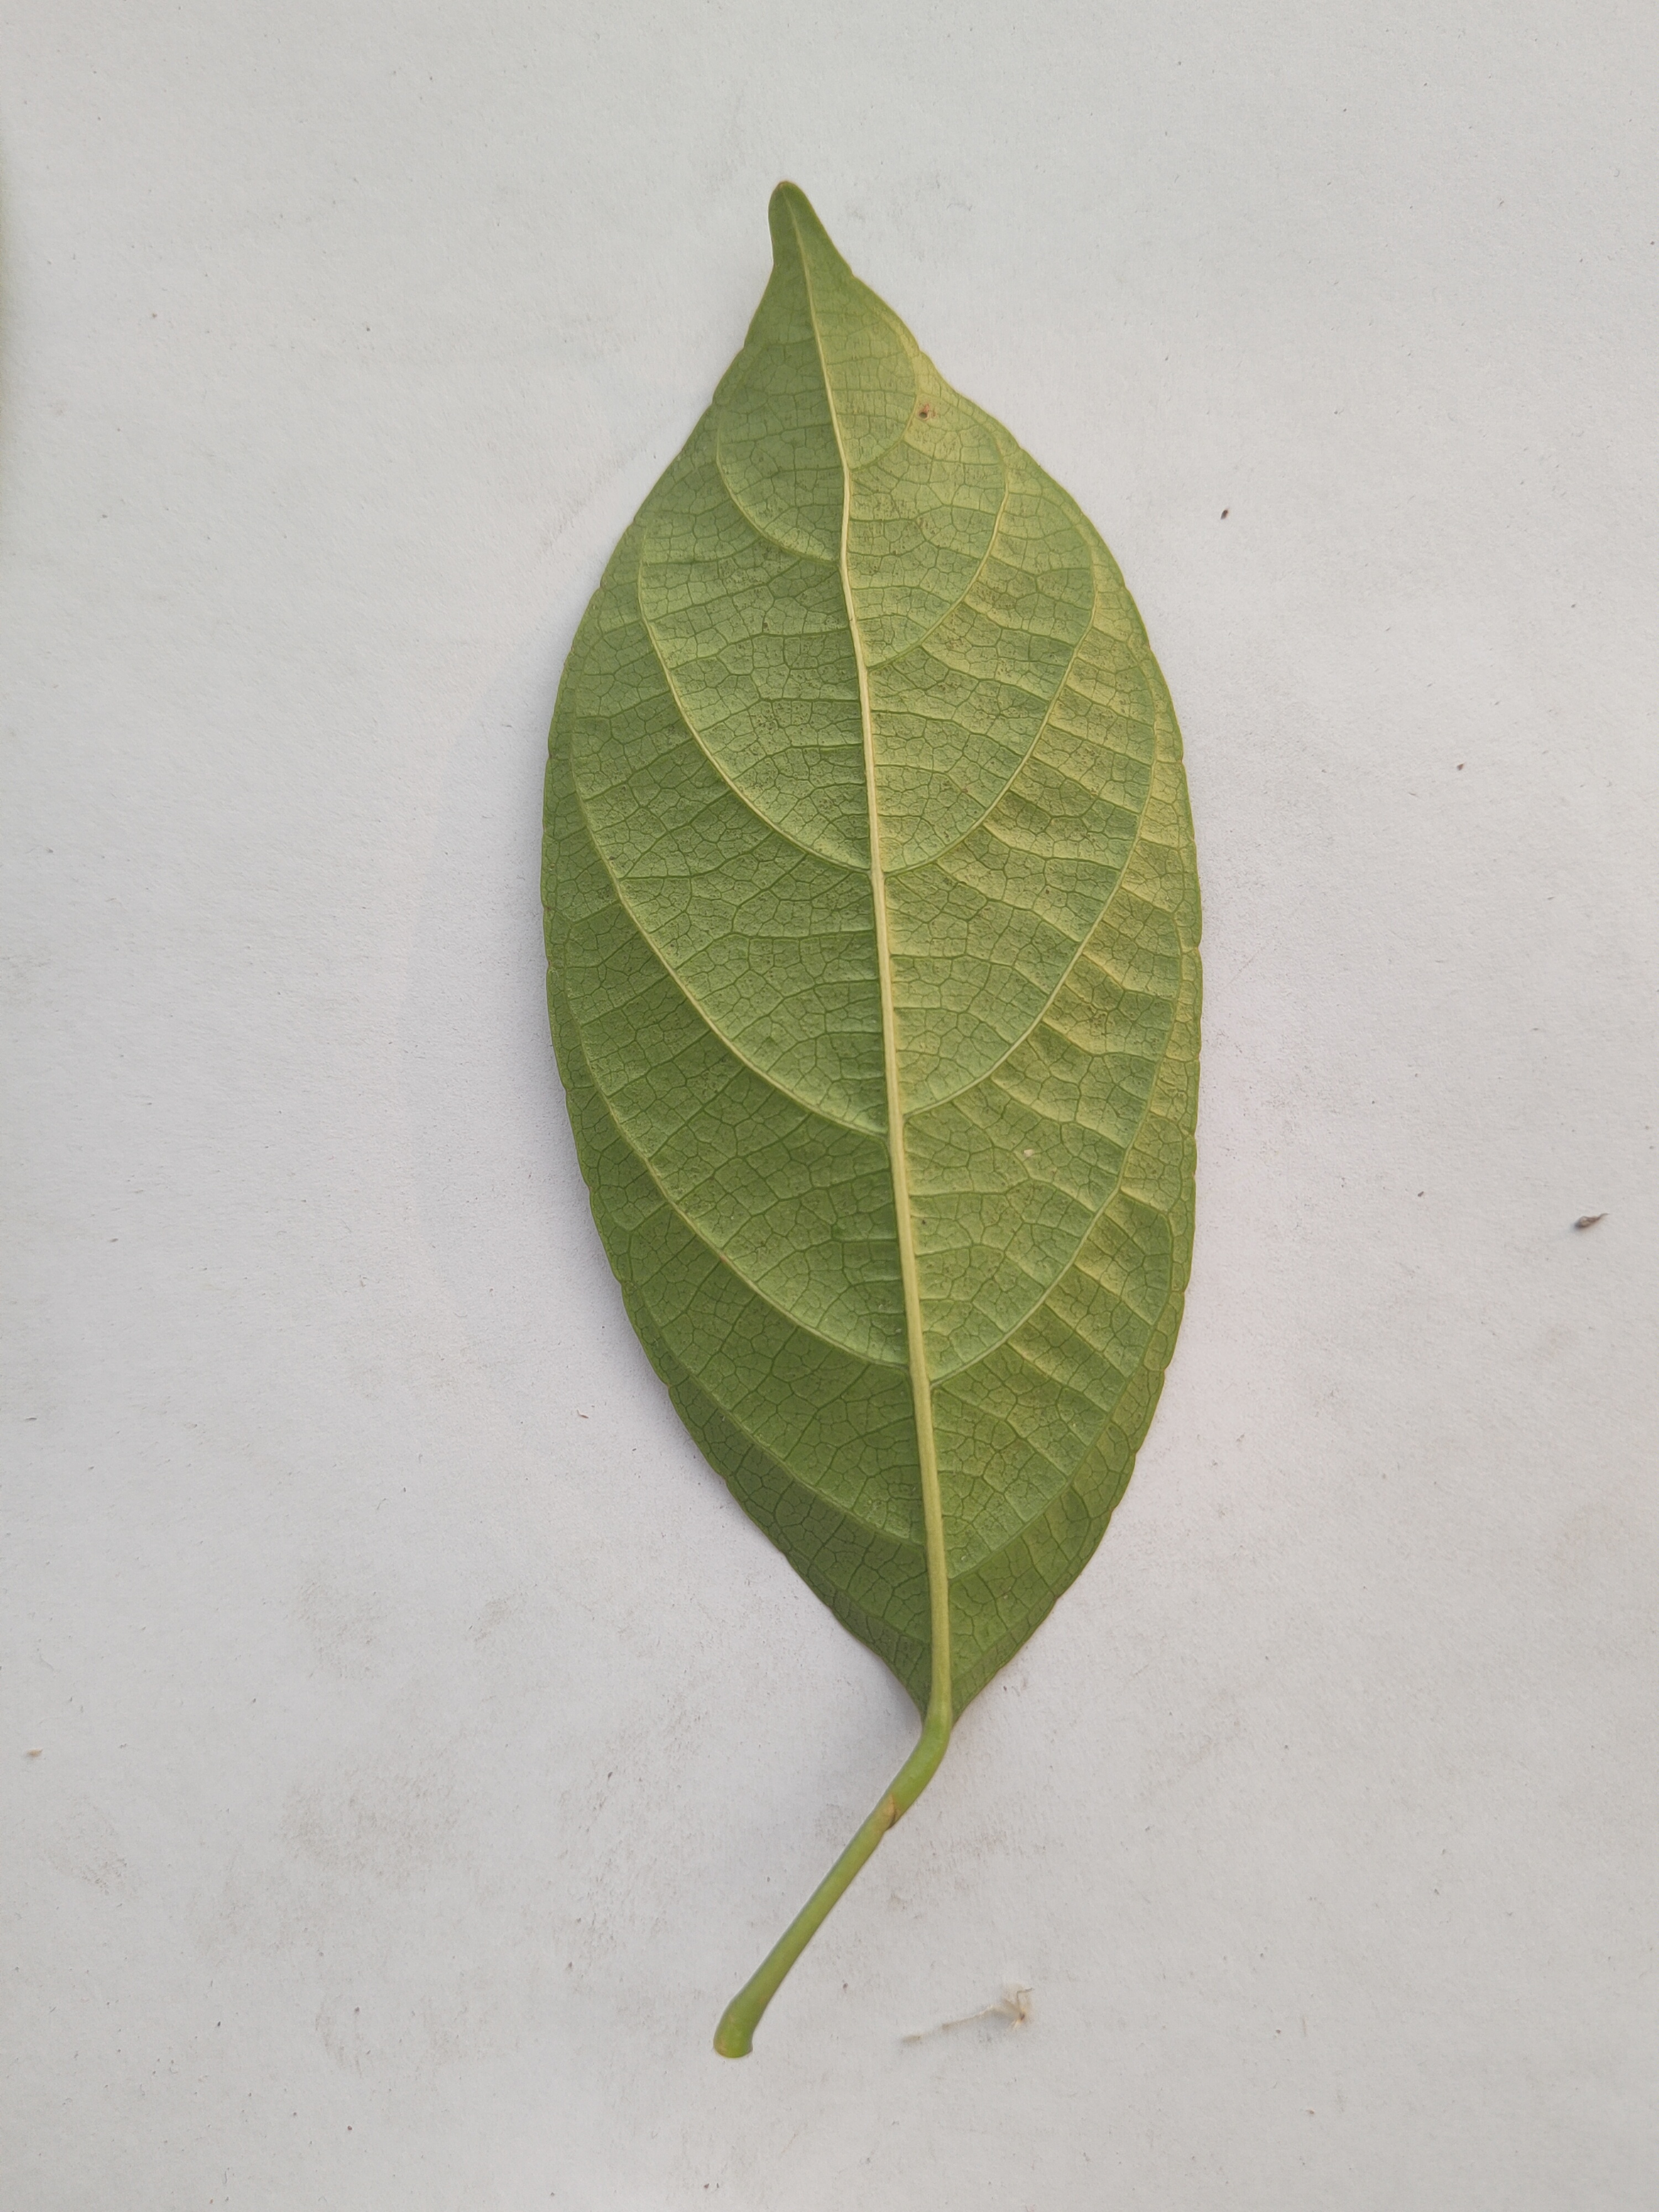
Leaf variety: Lotkon